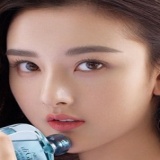
diễn viên Tống Tổ Nhi